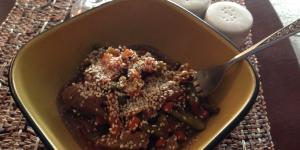
lomo de res en salsa teriyaki